Agadir

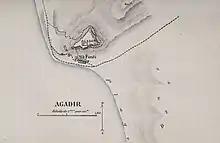
Map of Agadir in 1885 by Jules Erckmann

In 1884, Charles de Foucauld described in "Reconnaissance au Maroc" (Reconnaissance in Morocco) his rapid passage to Agadir from the east: